Unión de Rugby de Rosario

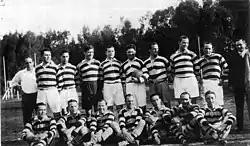
First team of the union, 1928

One year later, Atlético del Rosario, Universitario, Gimnasia y Esgrima, Provincial, Newell's Old Boys and defunct Deportivo Argentino founded the "Santa Fe Rugby Union", on 14 August 1928. That same year, the recently formed union played a game against a team from the River Plate Rugby Union (current Unión de Rugby de Buenos Aires), won by the visitor by 8–6.